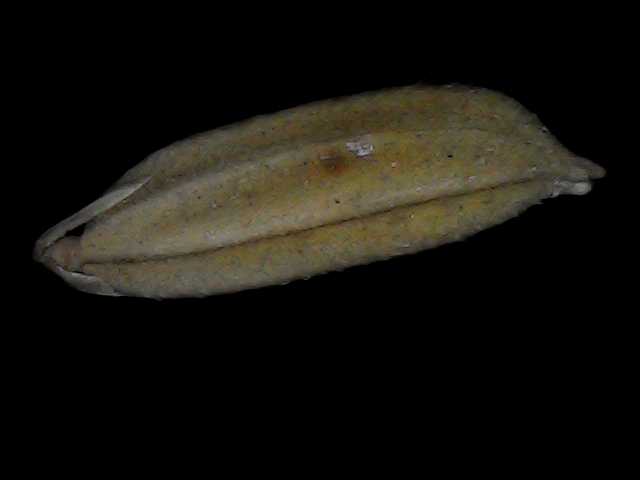
Rice variety: Bd72